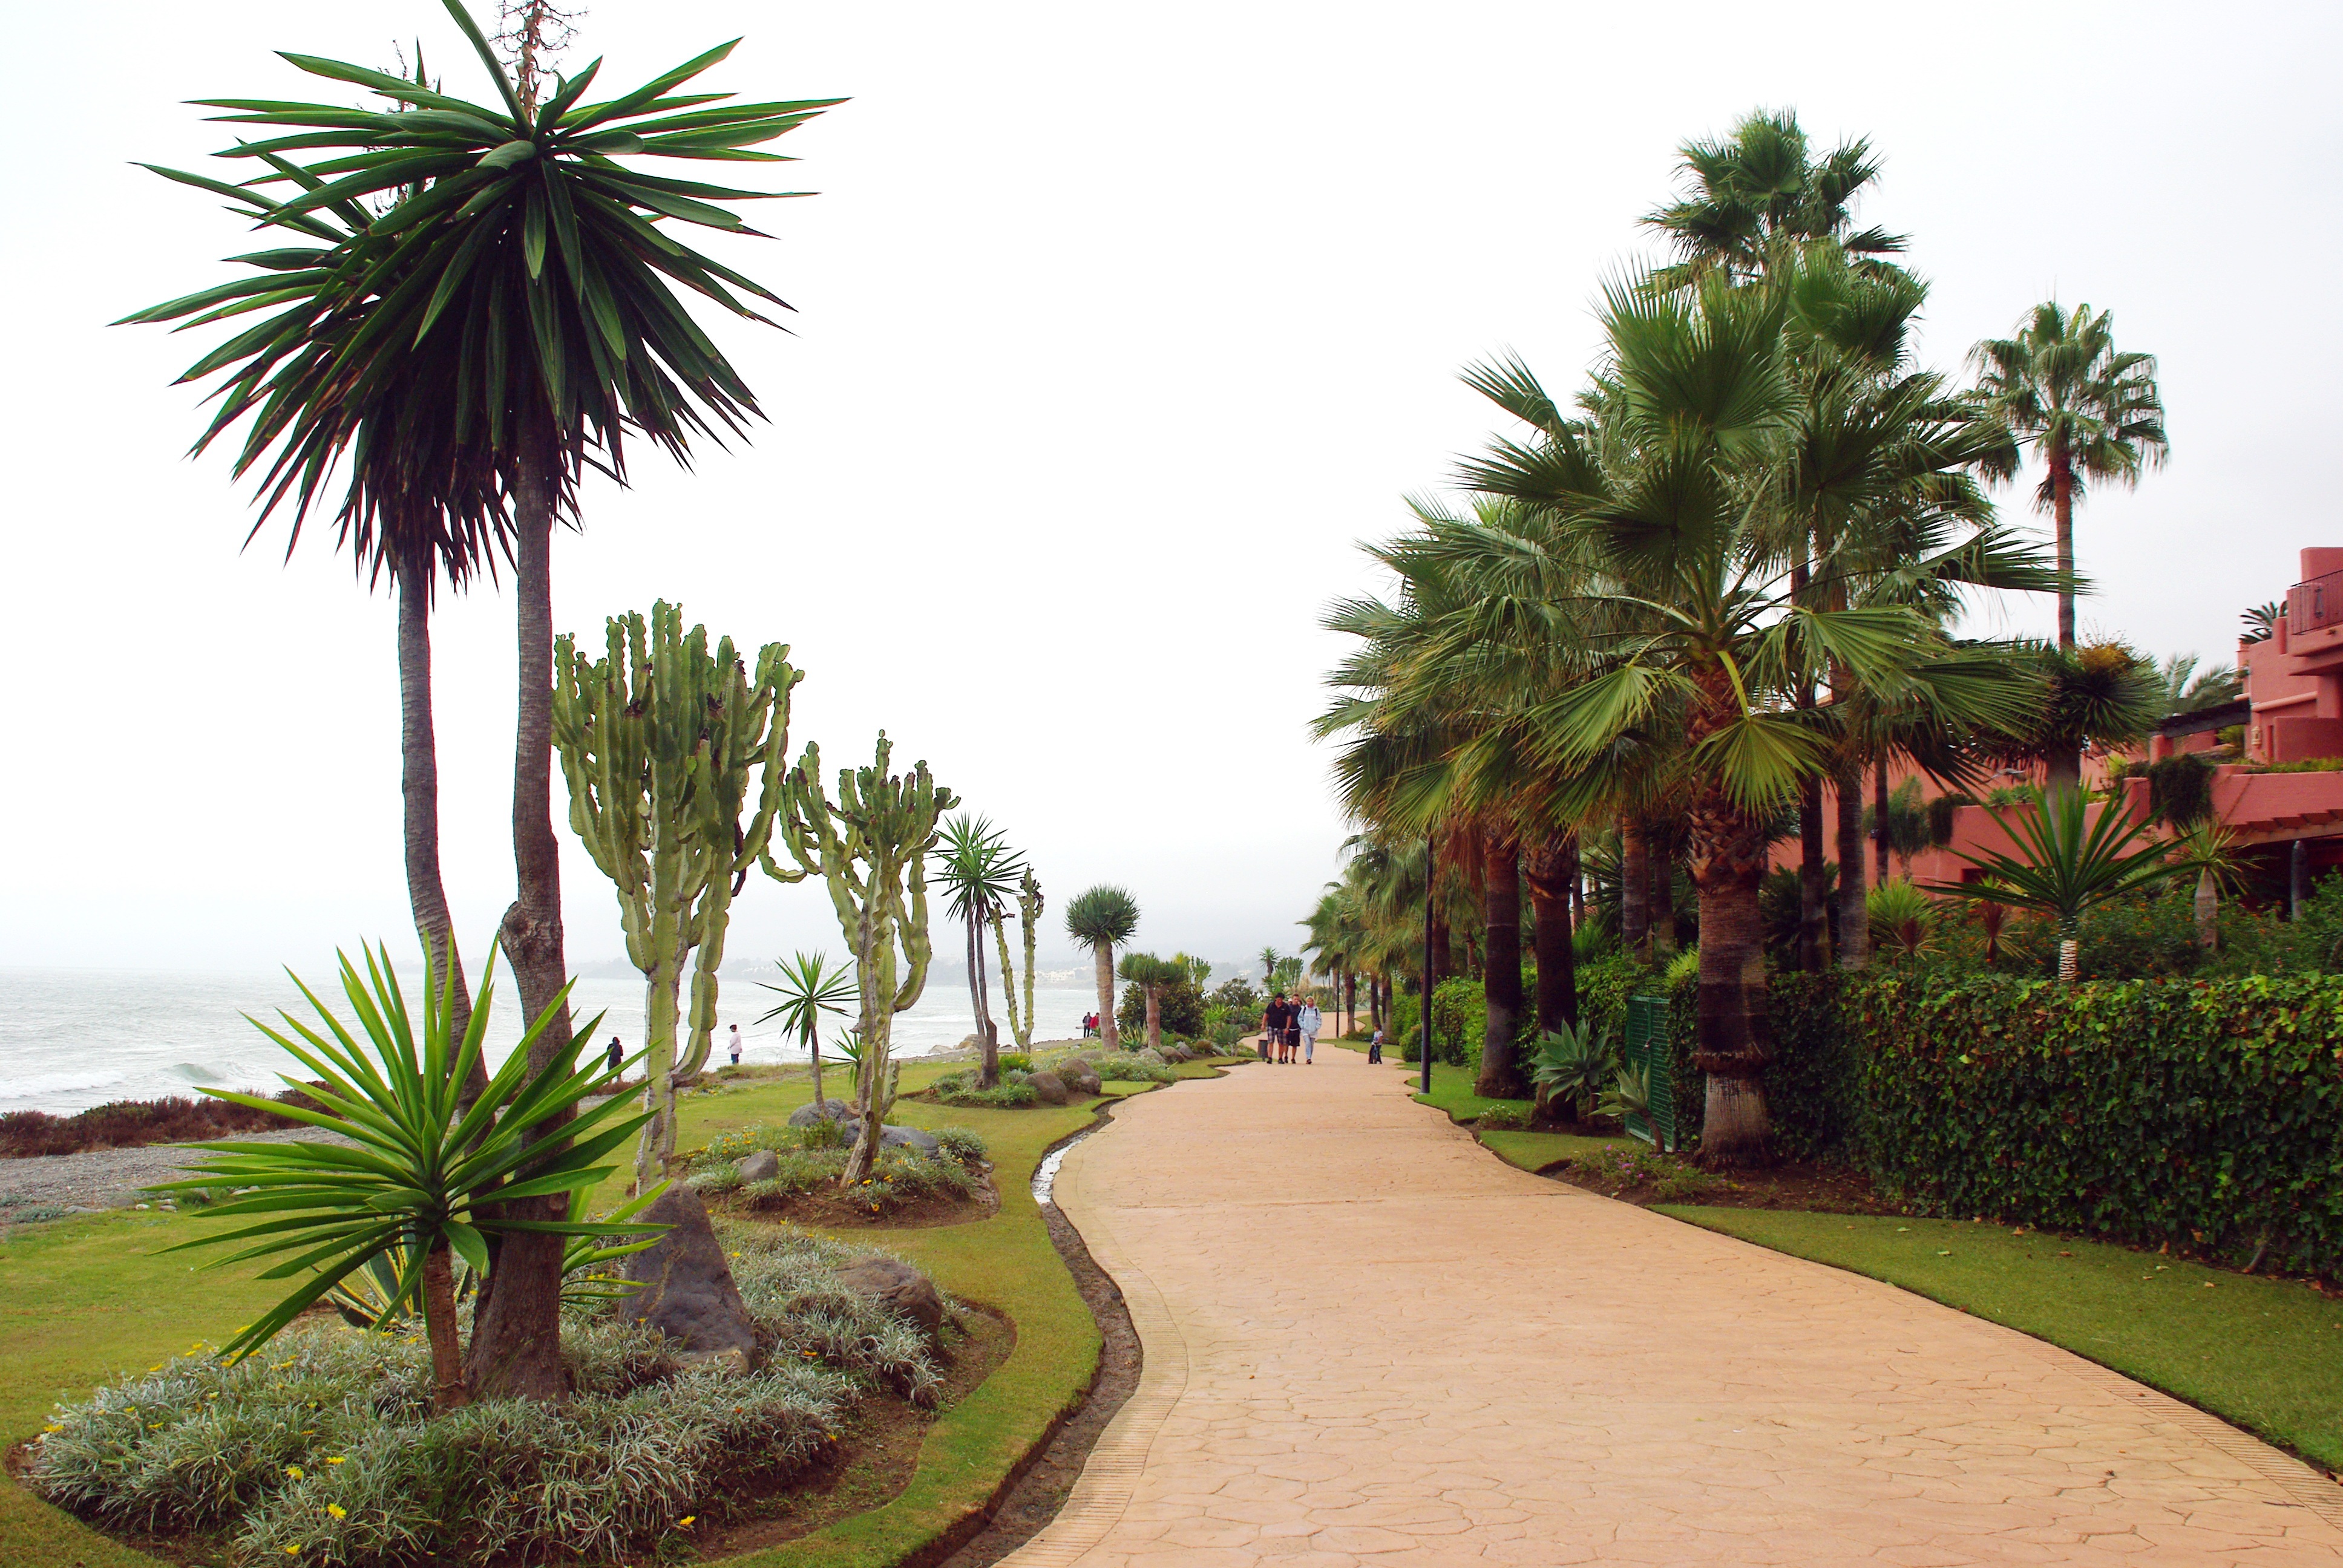
landscape, tree, plant, lawn, flower, walkway, vacation, seaside, jungle, residence, botany, garden, spain, landscaping, resort, andalusia, botanical garden, estate, exotic, tropics, woody plant, arecales, palm family, borassus flabellifer